Mascall v Mascall

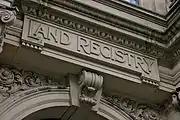
The deed's registration was objected to by the maker with the Land Registry (one of its stone-carved signs is pictured), as is needed to give it guaranteed effect against all third parties

was an appeal on formalities in English law. The final, registration stage of a witnessed deed of transfer (of land) is not imperative in all circumstances, the court confirmed. Those circumstances include that there must be no detriment to a third party bona fide purchaser or mortgagee for value without notice; and there must be no fraud or abuse of trust as defined by law. It has wider resonance with the formalities of Trusts in English law.